Sant'Anna, Alcamo

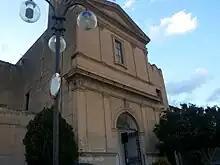
The façade of the church of Saint Anne

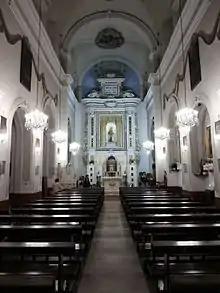
The interior of the church.

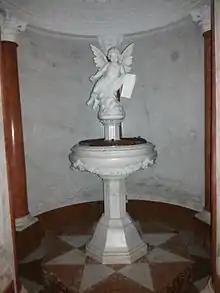
The baptistry.

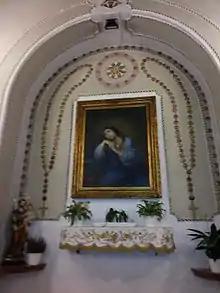
The painting of the Madonna of Confusion.

Sant'Anna ("Saint Anne", also called "Sant'Anna Cappuccini") is a Catholic church in Alcamo, in the province of Trapani, Sicily, southern Italy.